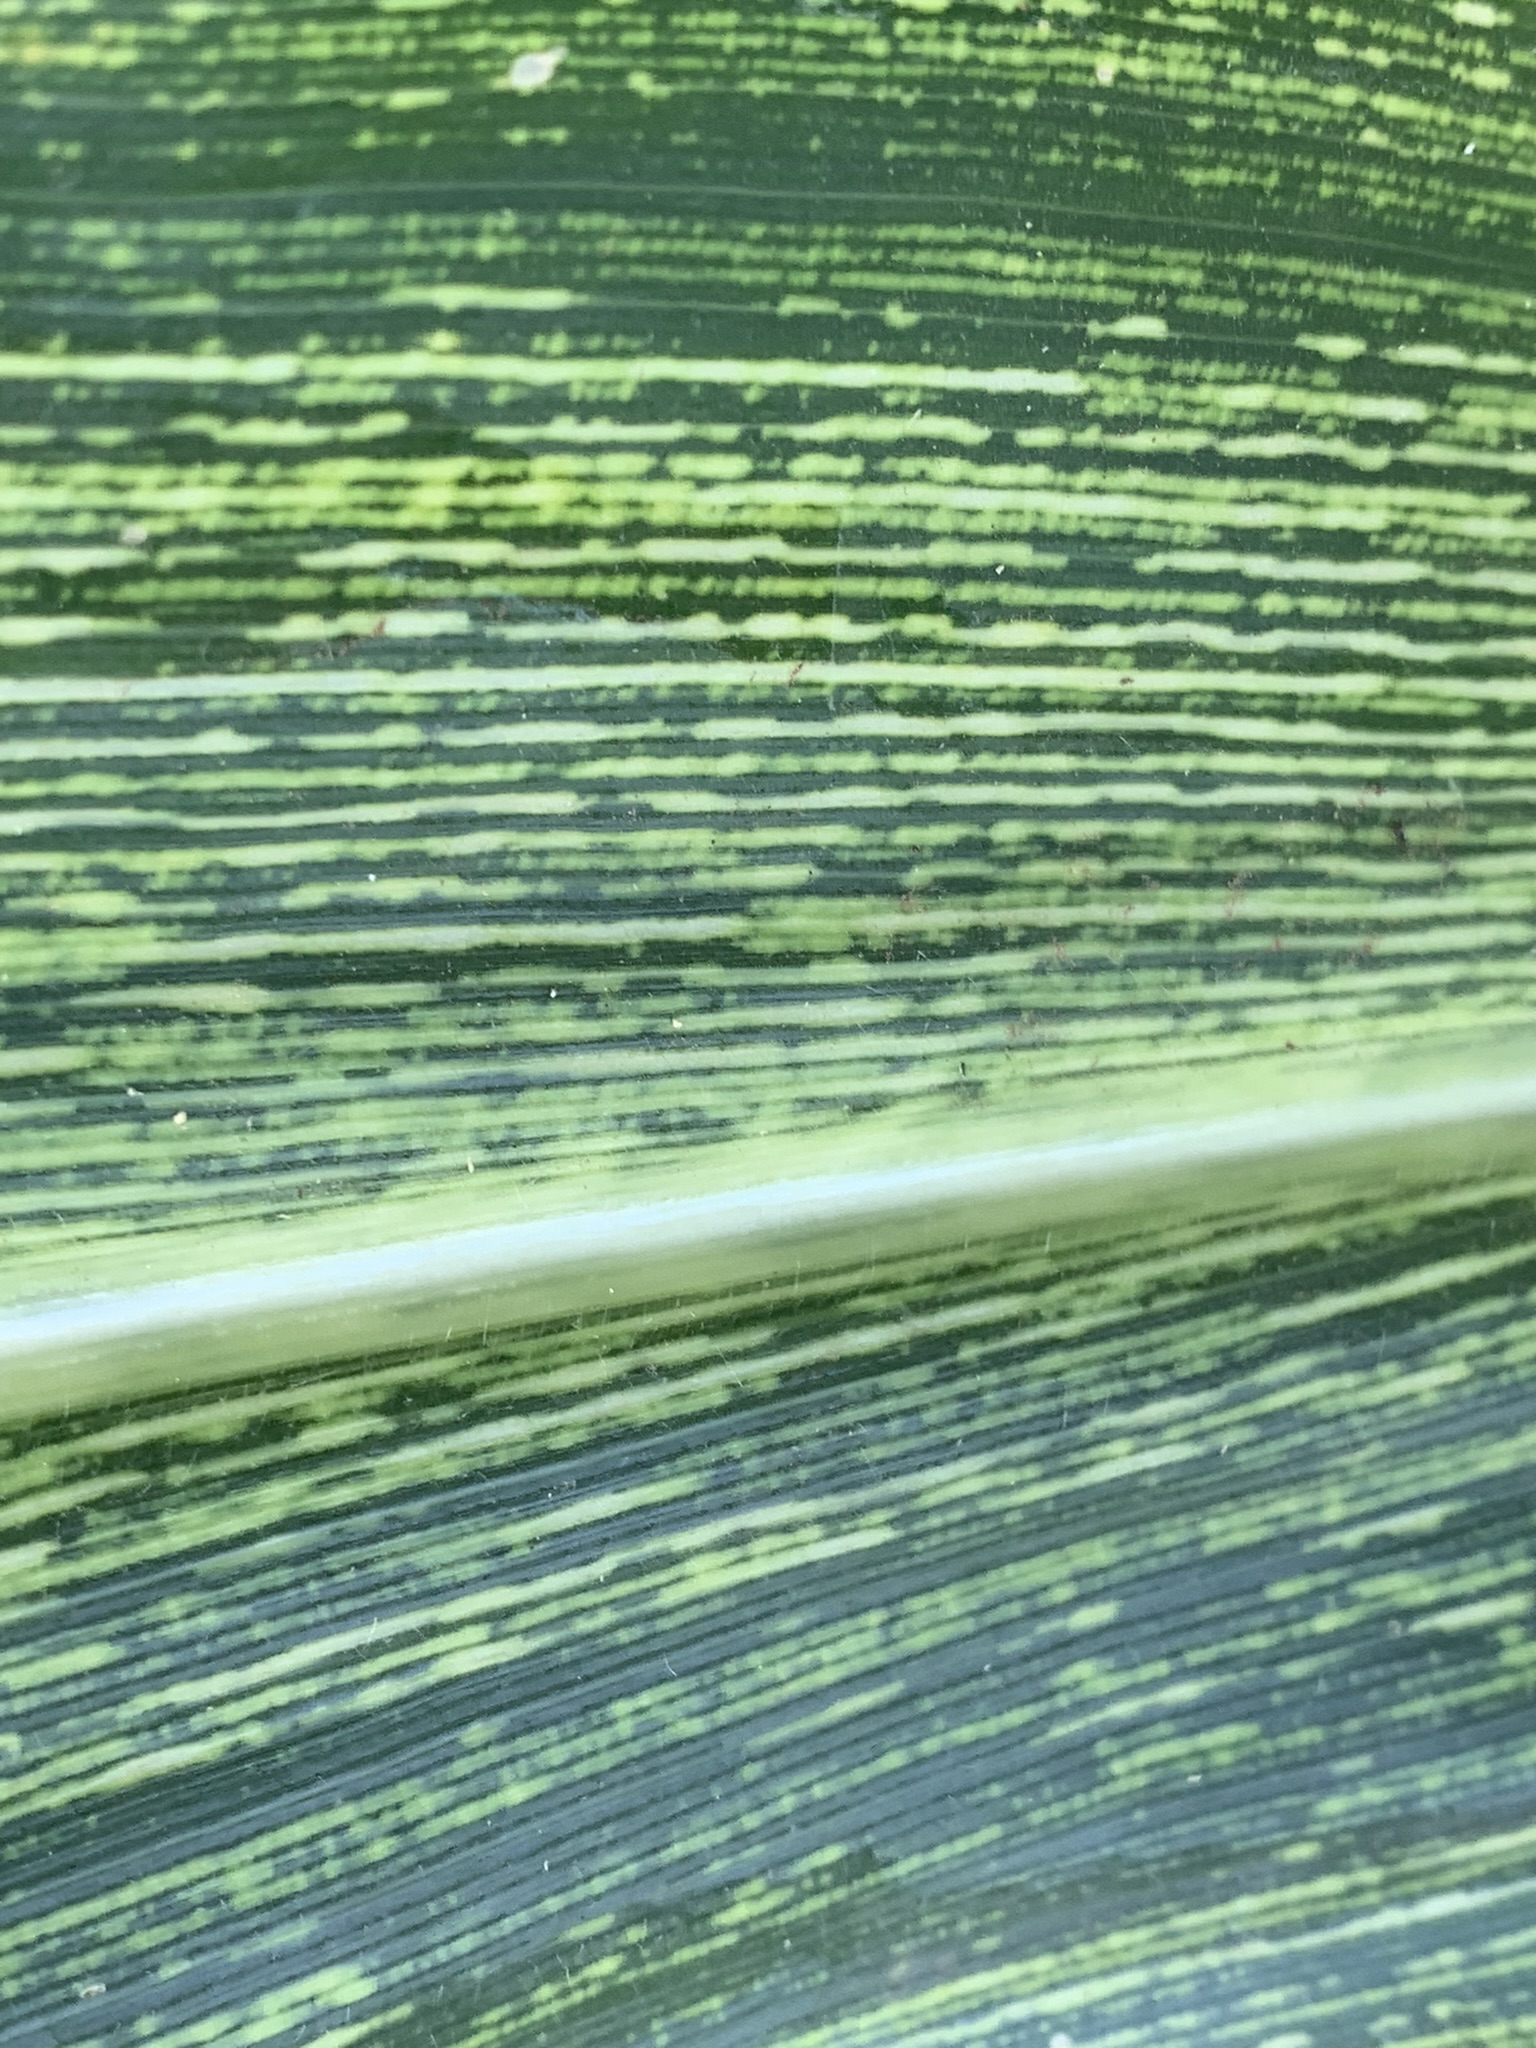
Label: MSV